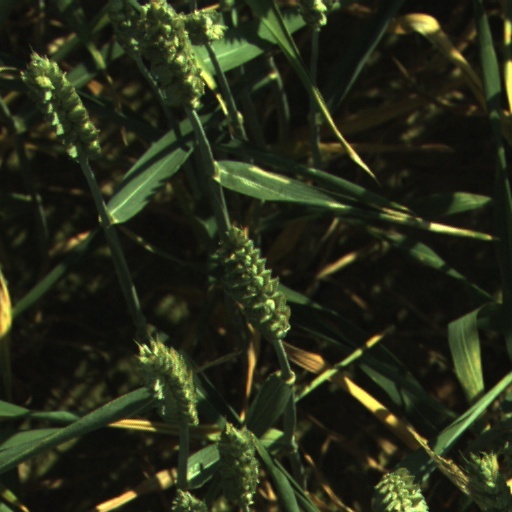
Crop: wheat